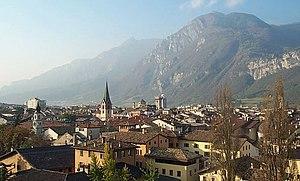
La Course de côte Trento - Bondone est une compétition automobile italienne pour voitures de course et -autrefois- motocyclettes disputée en été, le plus souvent au mois de juillet. Le départ est situé à Trente, et l'arrivée se dispute sur les flancs du Monte Bondone. L'épreuve est désormais organisée par la Scuderia Trentina, rattachée à l'Automobile Club d'Italia.